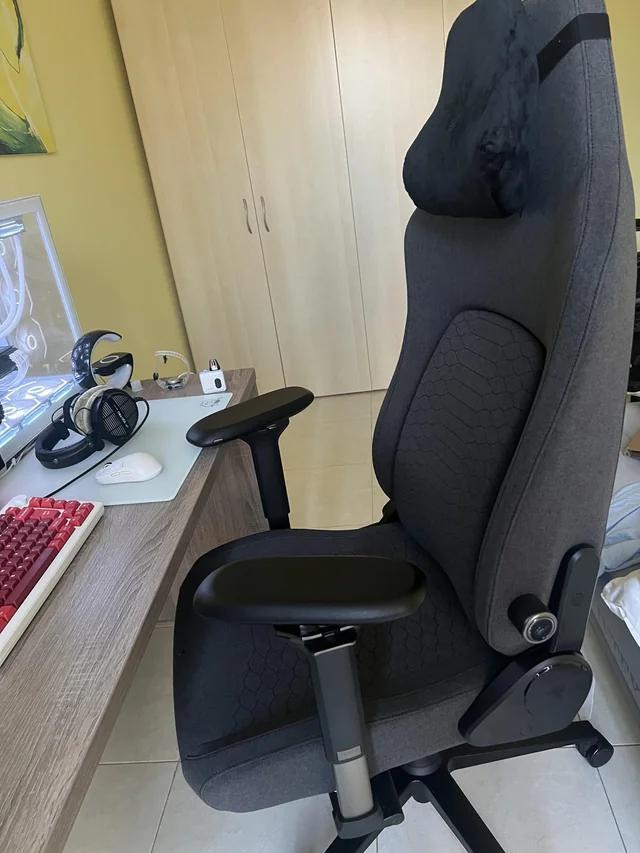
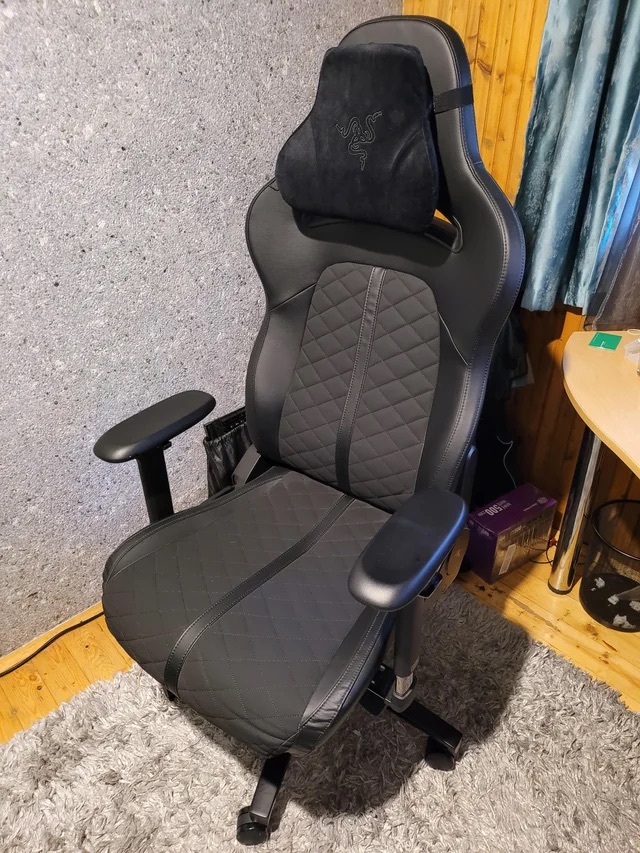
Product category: items_chair
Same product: no